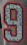
Number: 9